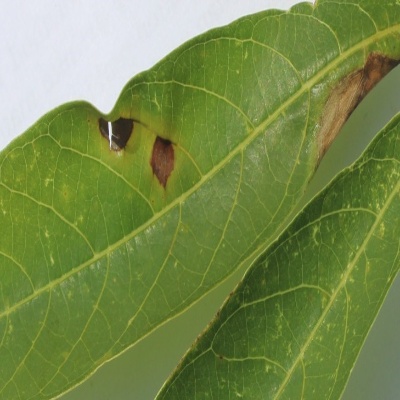
Crop: Cassava
Condition: bacterial blight